Northern red snapper

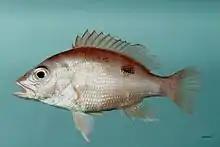
"L. campechanus," from the Gulf of Mexico

The northern red snapper is found at a depth of 30 to 620 feet in the Gulf of Mexico, the Caribbean Sea, and the southeastern Atlantic coast of Mexico and the United States and much less commonly northward as far as Massachusetts. In Latin American Spanish, it is known as ', ', ', or '.